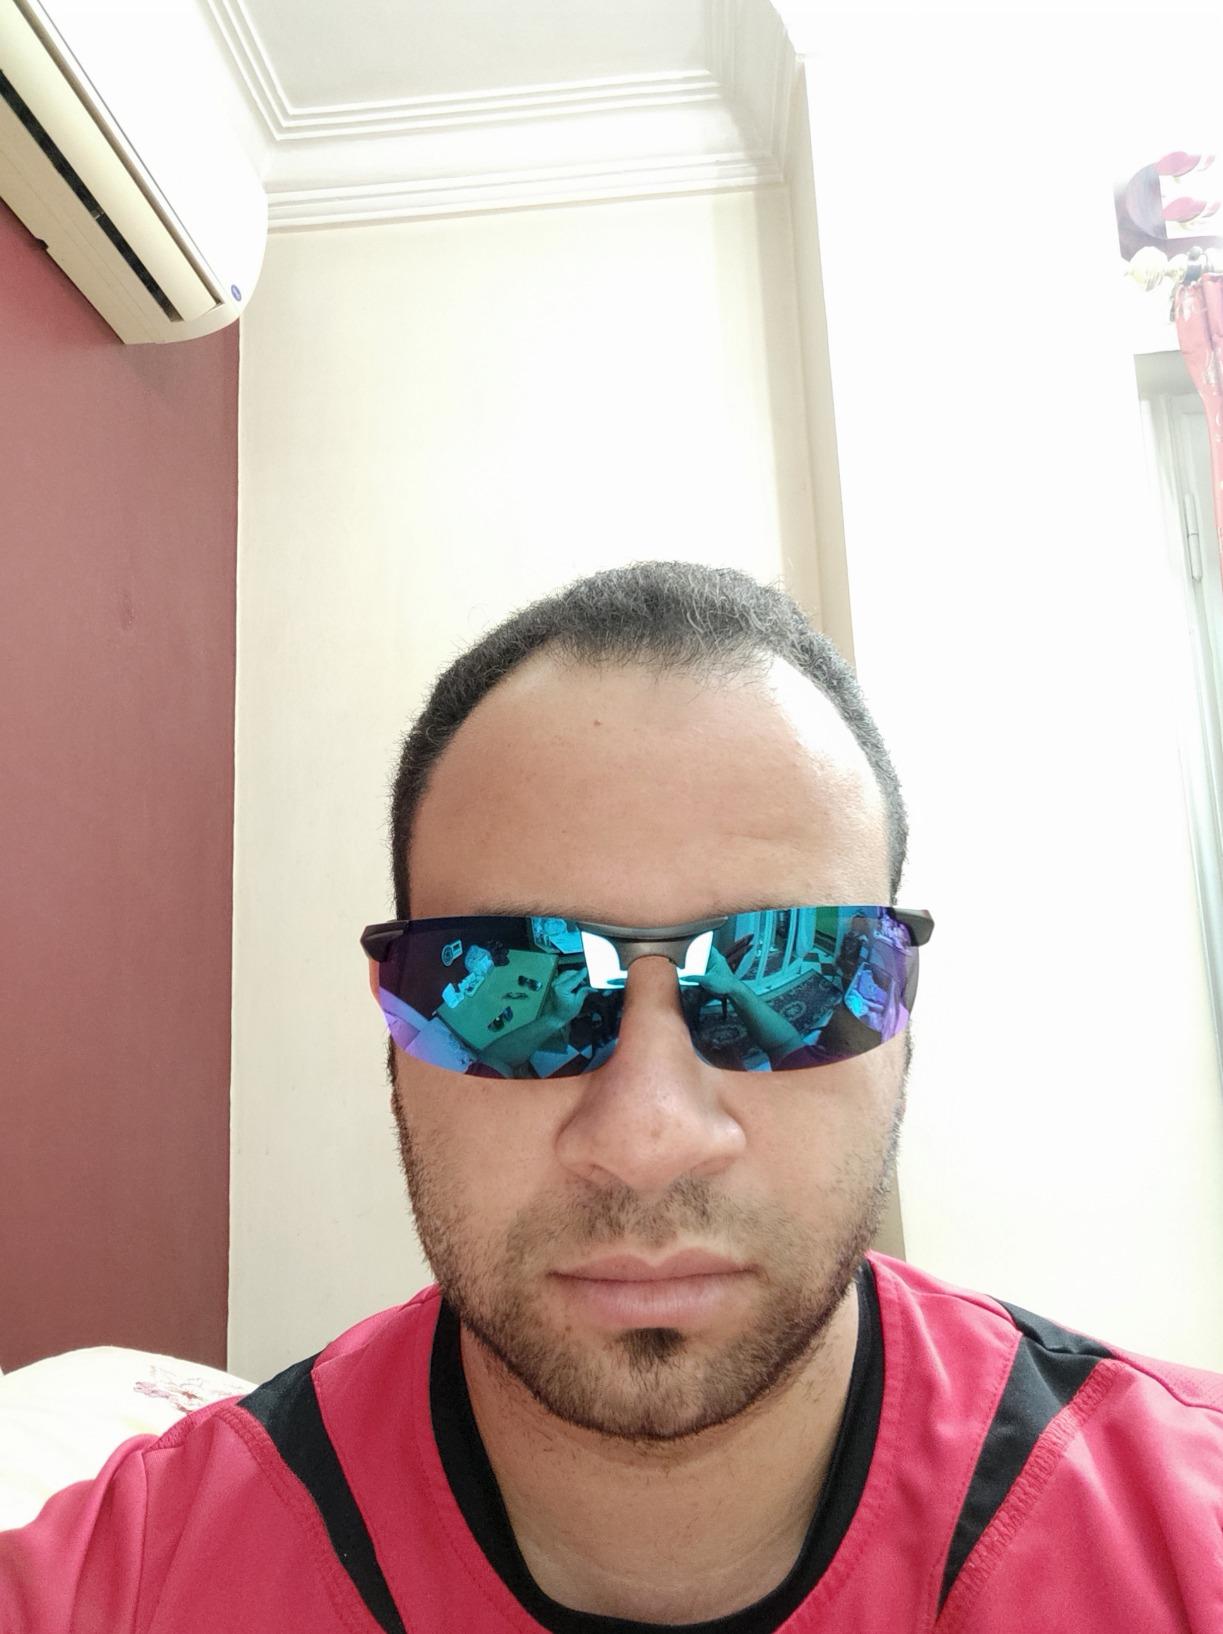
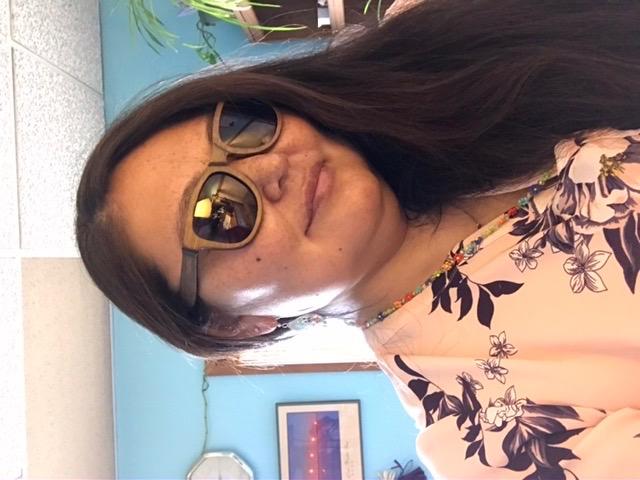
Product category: accessories_sunglasses
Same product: no